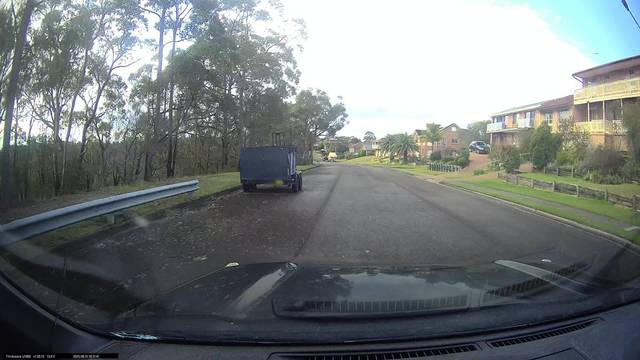
Region: Australia
Coordinates: -34.03, 151.029